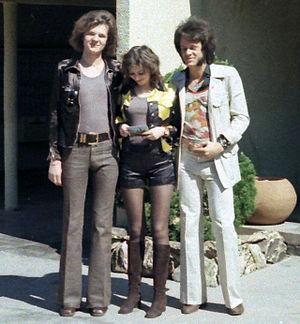
Les années 1970 voient de profonds changements dans la mode par rapport à la décennie passée. Alors que Londres insufflait les tendances de la mode des années 1960, New York et les États-Unis deviennent le centre de la mode. Globalement, deux courants dominent le monde occidental : les vêtements fantaisie représentant une mode permissive et les tenues faciles à porter, dans la lignée du prêt-à-porter. Les vêtements unisexes se répandent avec, en premier lieu, le jeans. Plusieurs styles marqués et anti-conformistes se succèdent en quelques années, tels ceux issus du mouvement hippie, du punk, du glam-rock ou du disco. Des créateurs de mode sont au premier plan comme le français Yves Saint Laurent ou l'américain Halston.